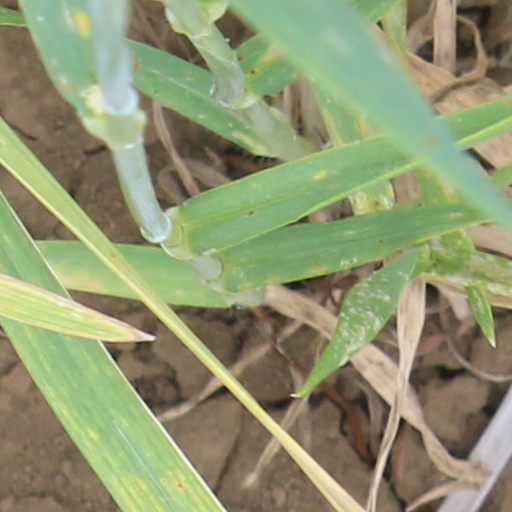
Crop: wheat